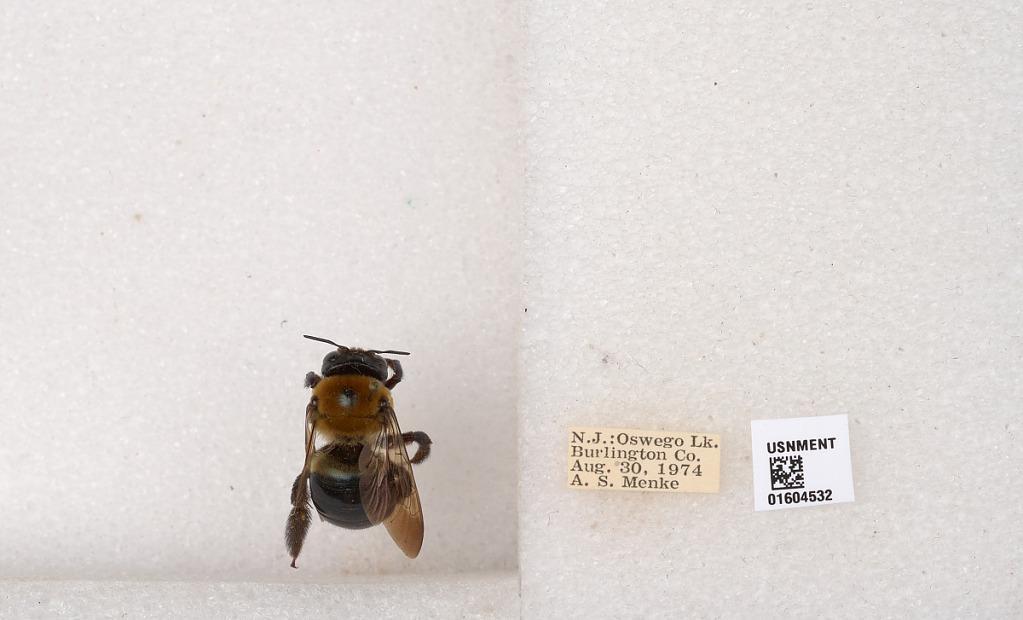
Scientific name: Xylocopa (Xylocopoides) virginica virginica (Linnaeus)
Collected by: A. Menke
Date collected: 1974-8-30
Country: United States
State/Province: New Jersey
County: Burlington
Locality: Oswego Lake
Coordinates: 39.7332, -74.4857